Norske Tog Class 93

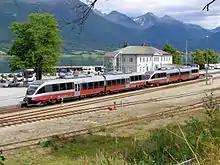
Twin Class 93 unit at Åndalsnes Station on the Rauma Line

The Class 93 was put into service as part of the Agenda regional train concept. Along with the Class 70 InterCity Express trains in Eastern Norway, the Class 93 would serve the regional services of NSB. Trains were initially put into service in 2000 on the Nordland Line, followed by the Rauma and Røros Line. The trains had several operational problems, some related to humidity, creating situations where both engines would stop. This caused NSB in 2002 to demand an interior and technical reconfiguration by Bombardier. One year after delivery, six of eleven trains were out of order. To solve the problem, NSB had to rent back used Di3 locomotives from Ofotbanen. NSB had chosen to sell the old locomotives for less than market price, but Ofotbanen demanded that NSB pay the entire purchase price for the short-term rental back. The brand name Agenda failed, since customers were dissatisfied with the new stock, and NSB chose to discontinue the branding, just calling all former Agenda and Signatur trains regional trains.